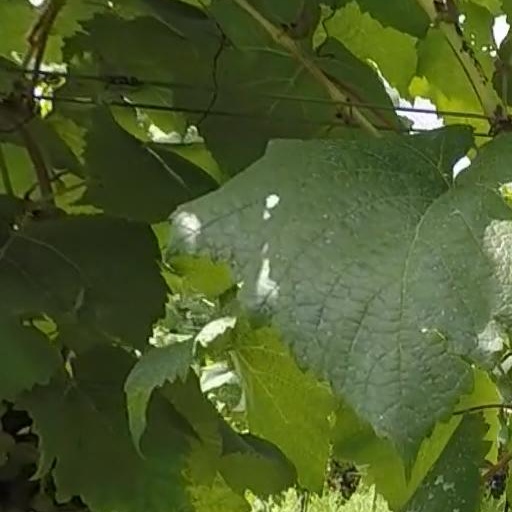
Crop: grape